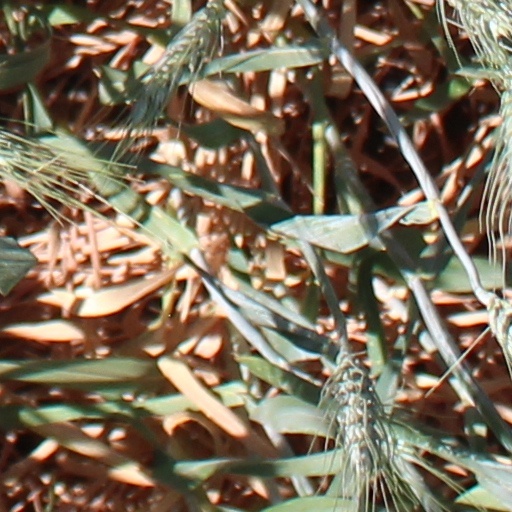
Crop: wheat